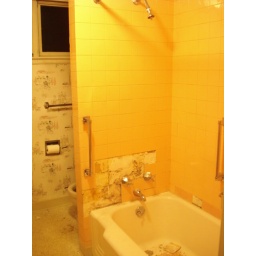
The bath tile was styrene plastic in a pearl pink color with black trim.